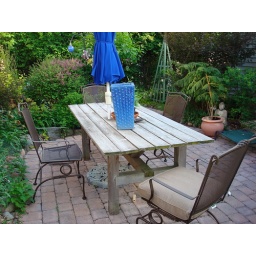
The new chairs around the table I made from cedar